José Martínez Limeño

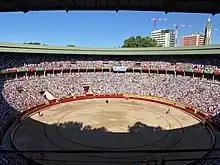
The "Monumental" bullring in Pamplona, where Martínez appeared on four afternoons in the 1960s (bullfight in progress).

All in all, though, Martínez never quite reached the level of prominence that perhaps he should have reached. One reason for this, according to Martínez himself, was that he was exclusively bound with Diodoro Canorea, who apparently was angry with the company that ran Las Ventas in Madrid – in particular with the Las Ventas businessman Livinio Stuyck – and this precluded his appearing there or at any bullring in the north.